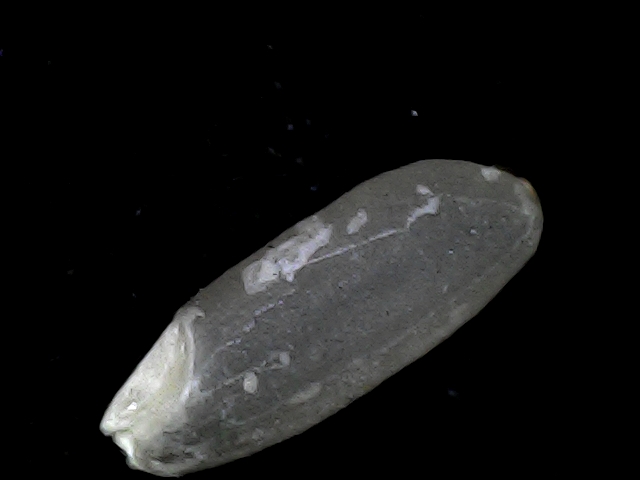
Rice variety: BD93